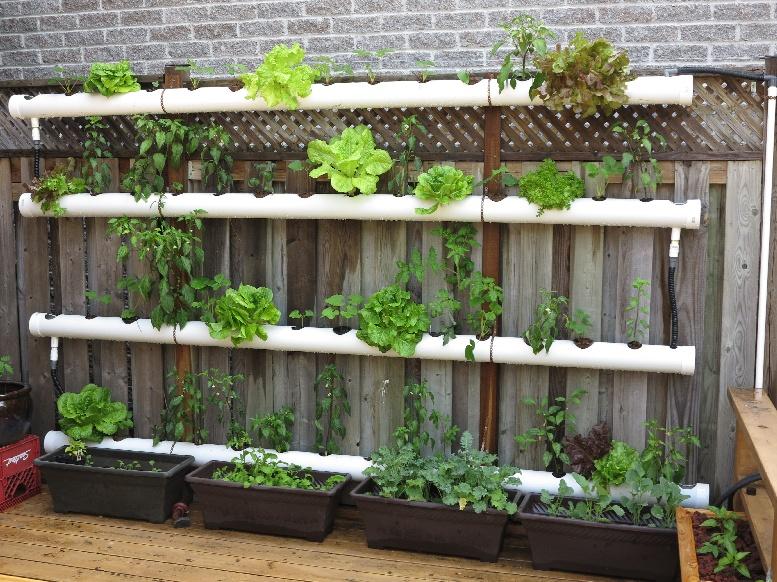
Mradi wa kilimo cha [cs]hydroponics[cs] umeonyeshwa kwenye ukuta wa mbao ukitumia mabomba meupe kupanda mboga mbalimbali kama vile saladi na pilipili.Chini yake kuna masanduku ya mimea.